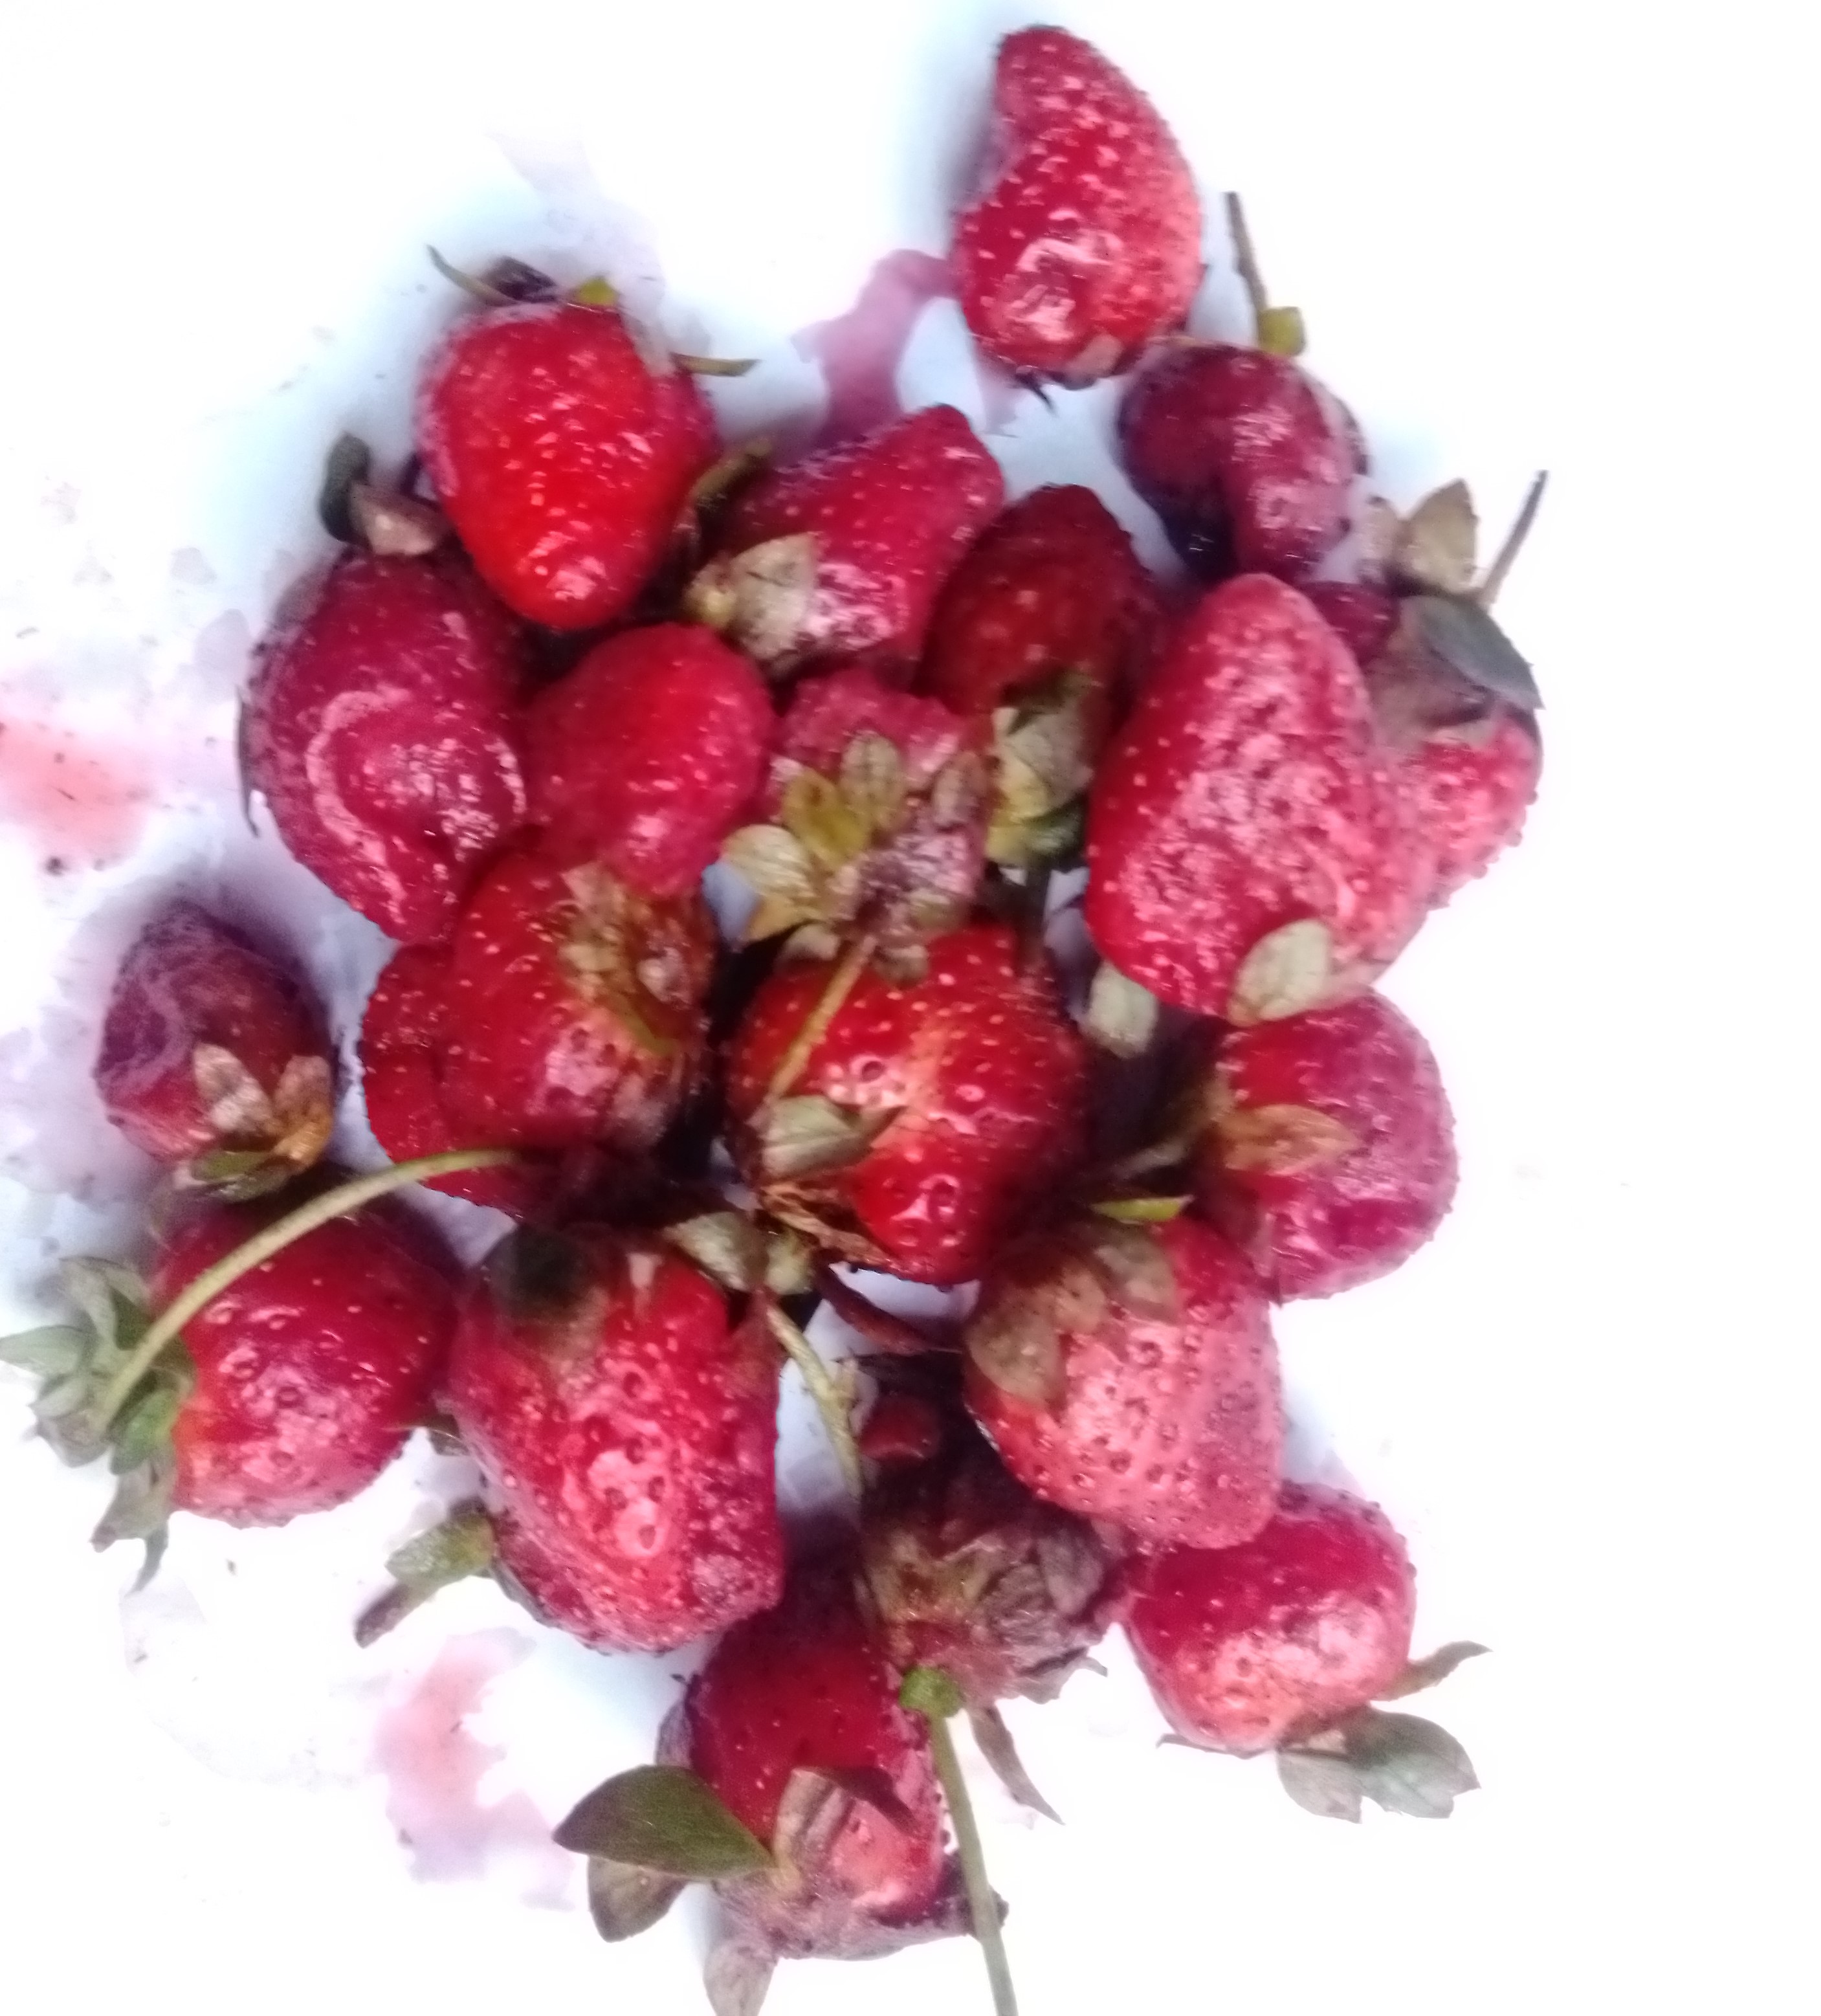
Fruit: strawberry
Condition: rotten